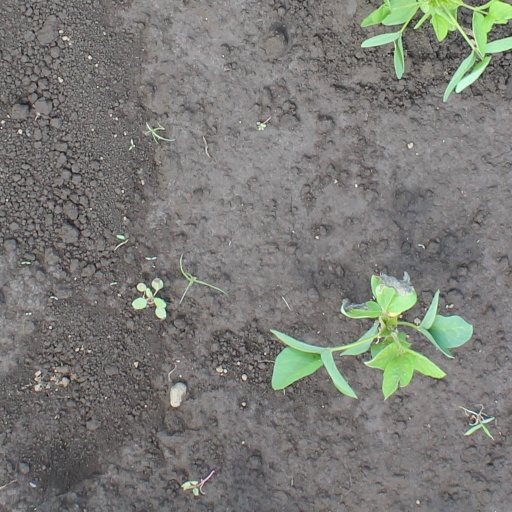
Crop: soybean